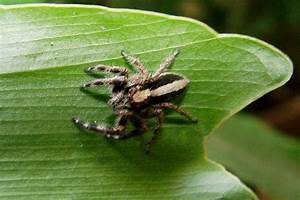
Label: spider